Mrs. Henry Clarke

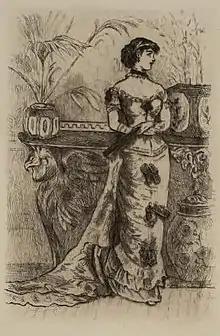
Portrait of Mrs. Henry Clark

Amy Clarke (pen name, Mrs. Henry Clarke; 17 April 1853 – 4 March 1908), was an English writer of historical fiction and children's books.